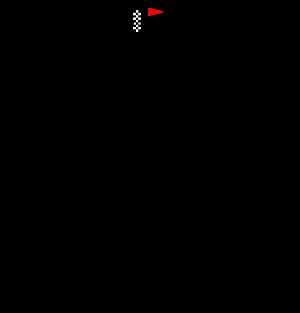
L'aérodrome de Nîmes Courbessac se situe en Languedoc-Roussillon, dans le département du Gard et sur la commune de Nîmes, à la sortie nord-est de la ville.